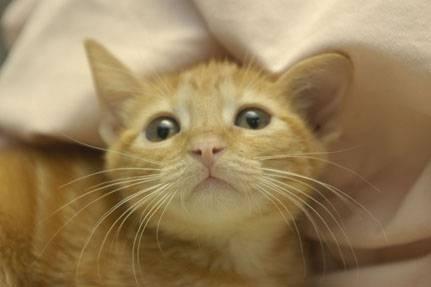
cat